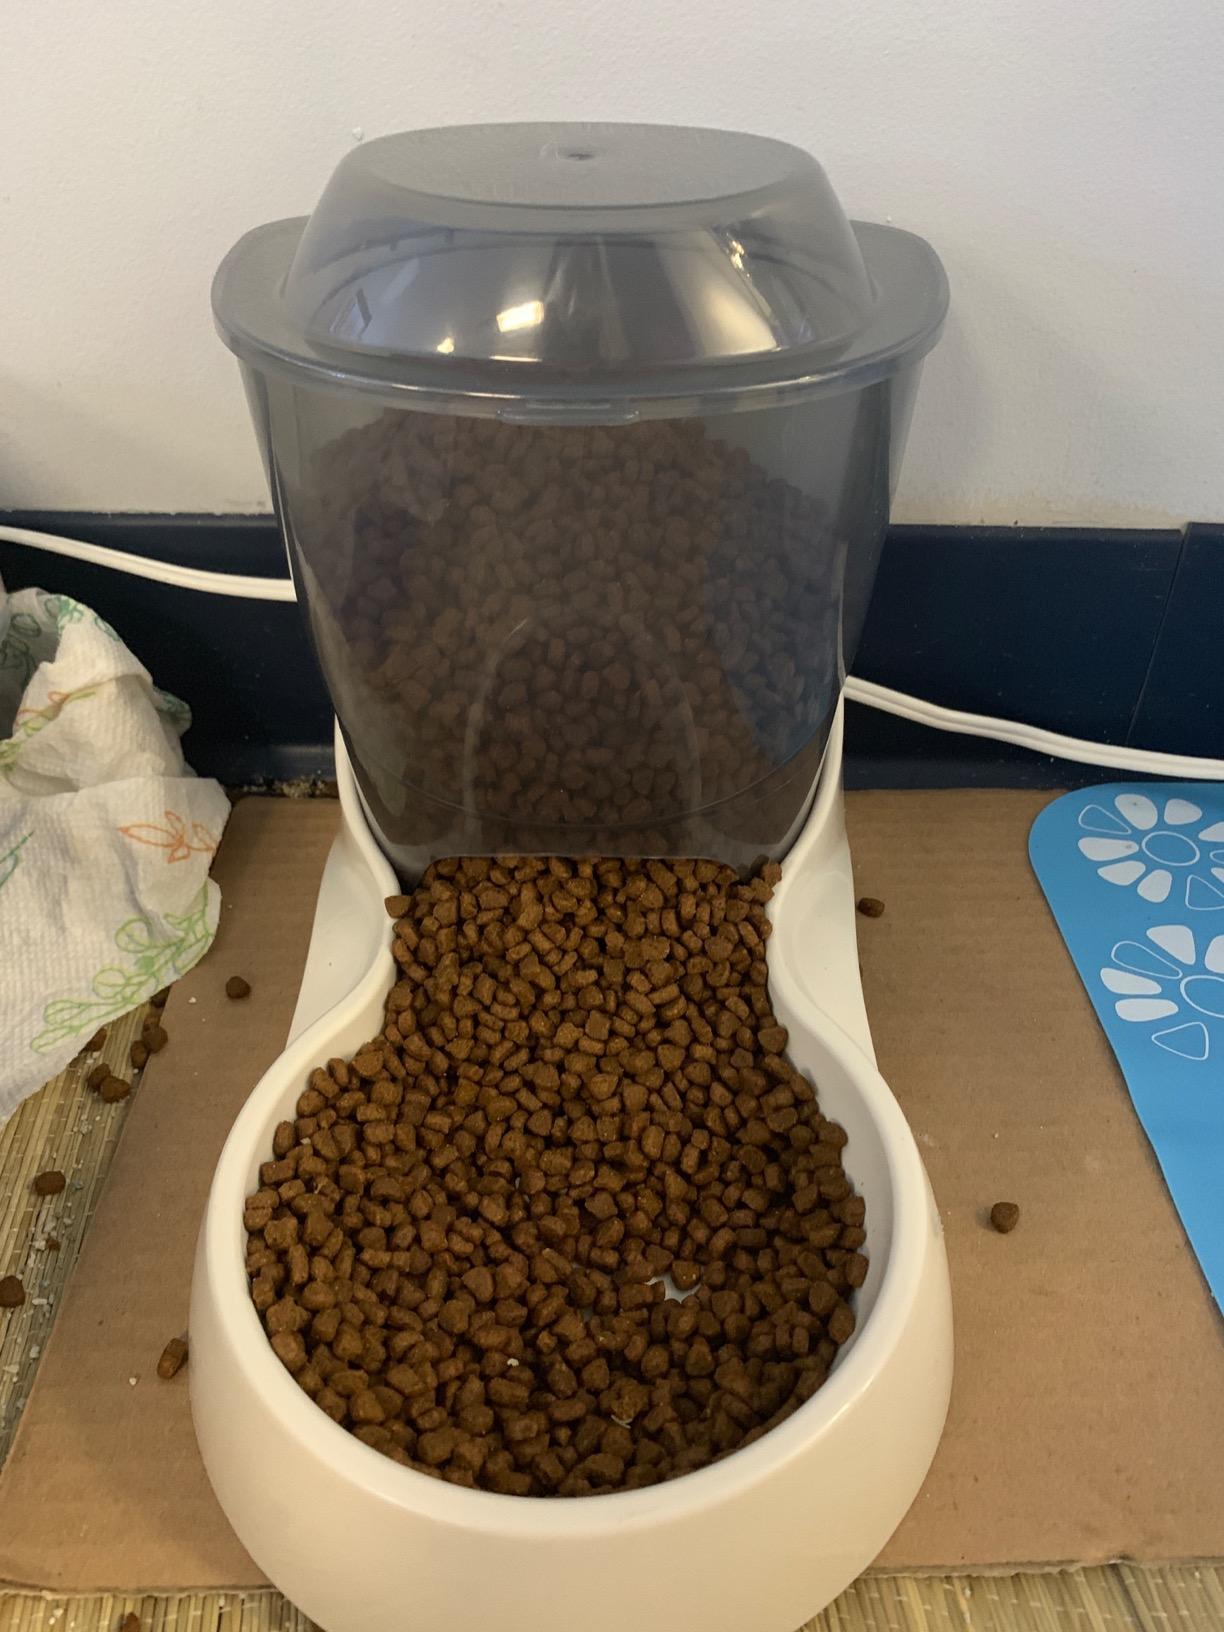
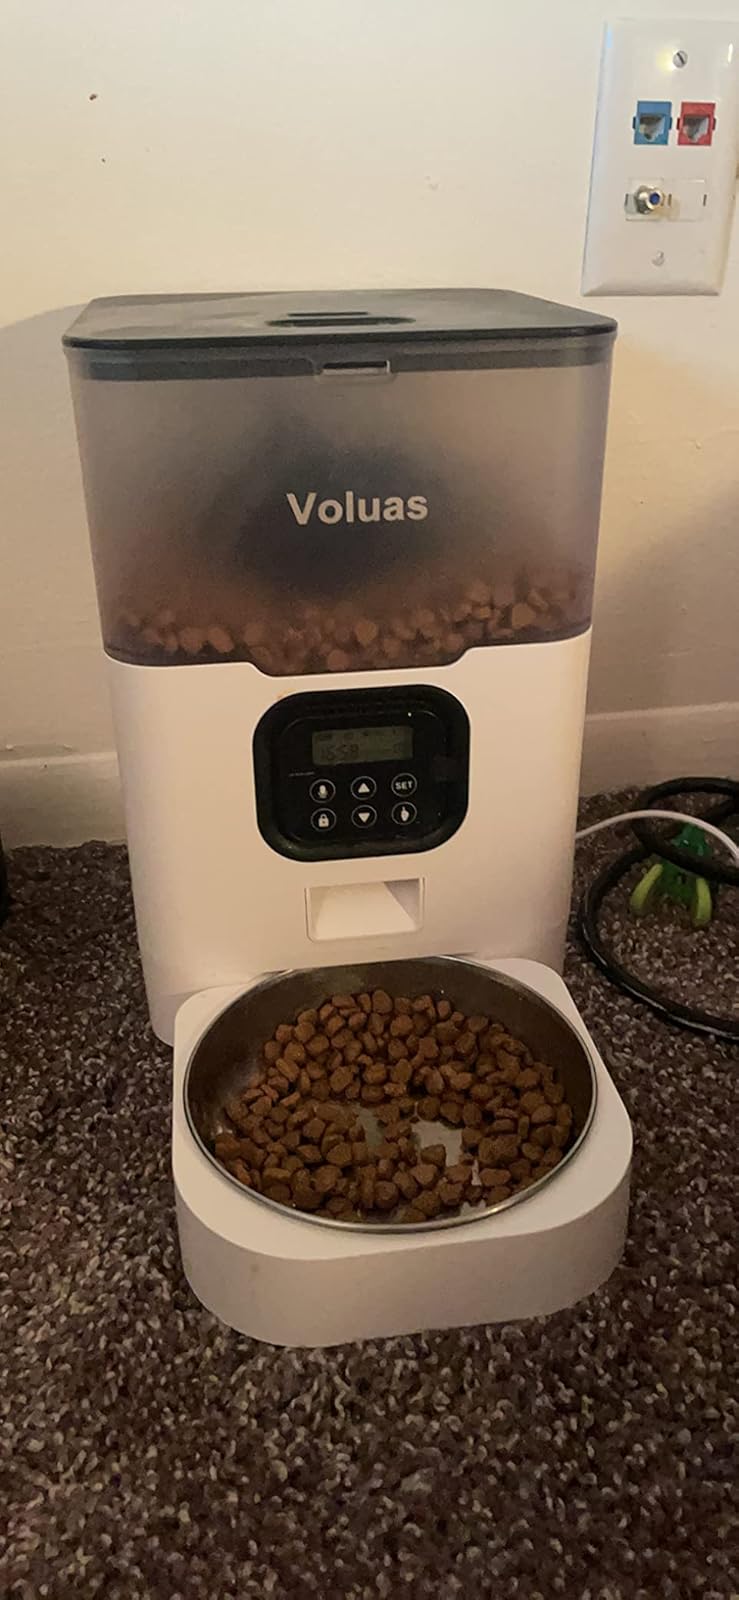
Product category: items_feeder
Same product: no